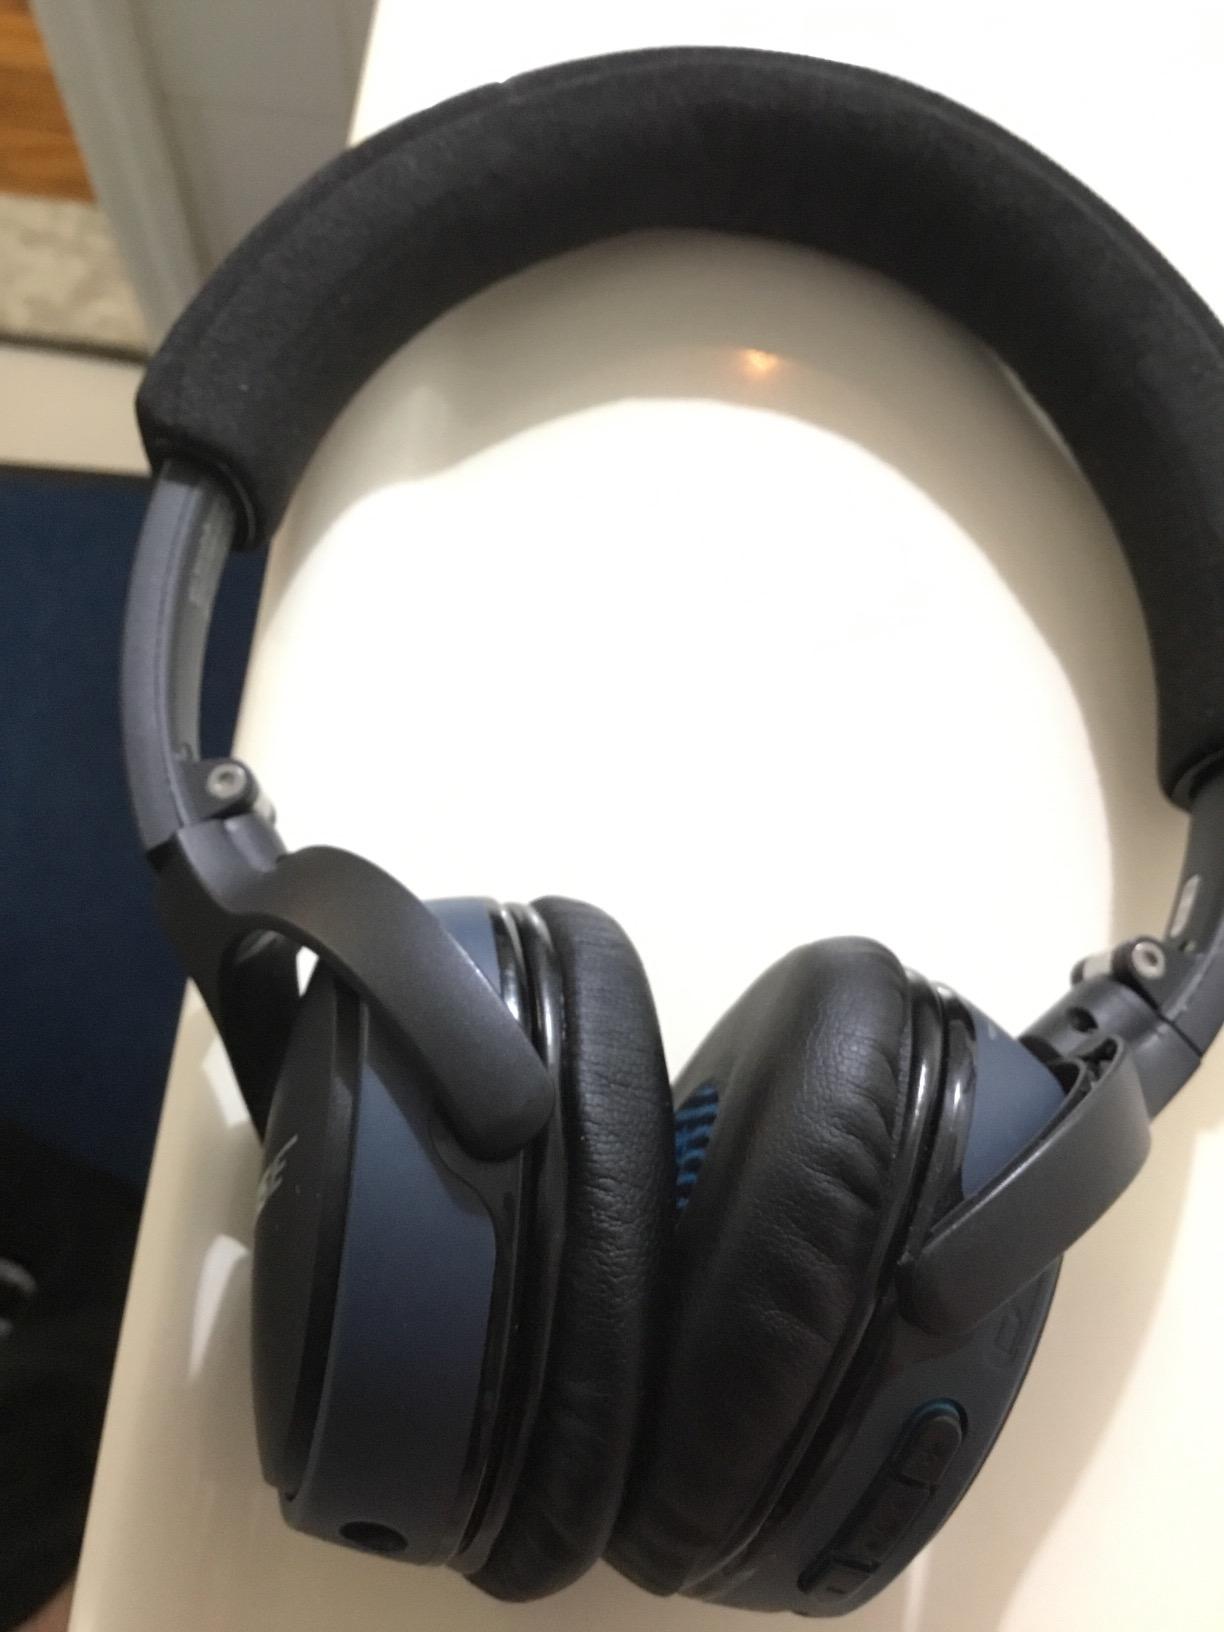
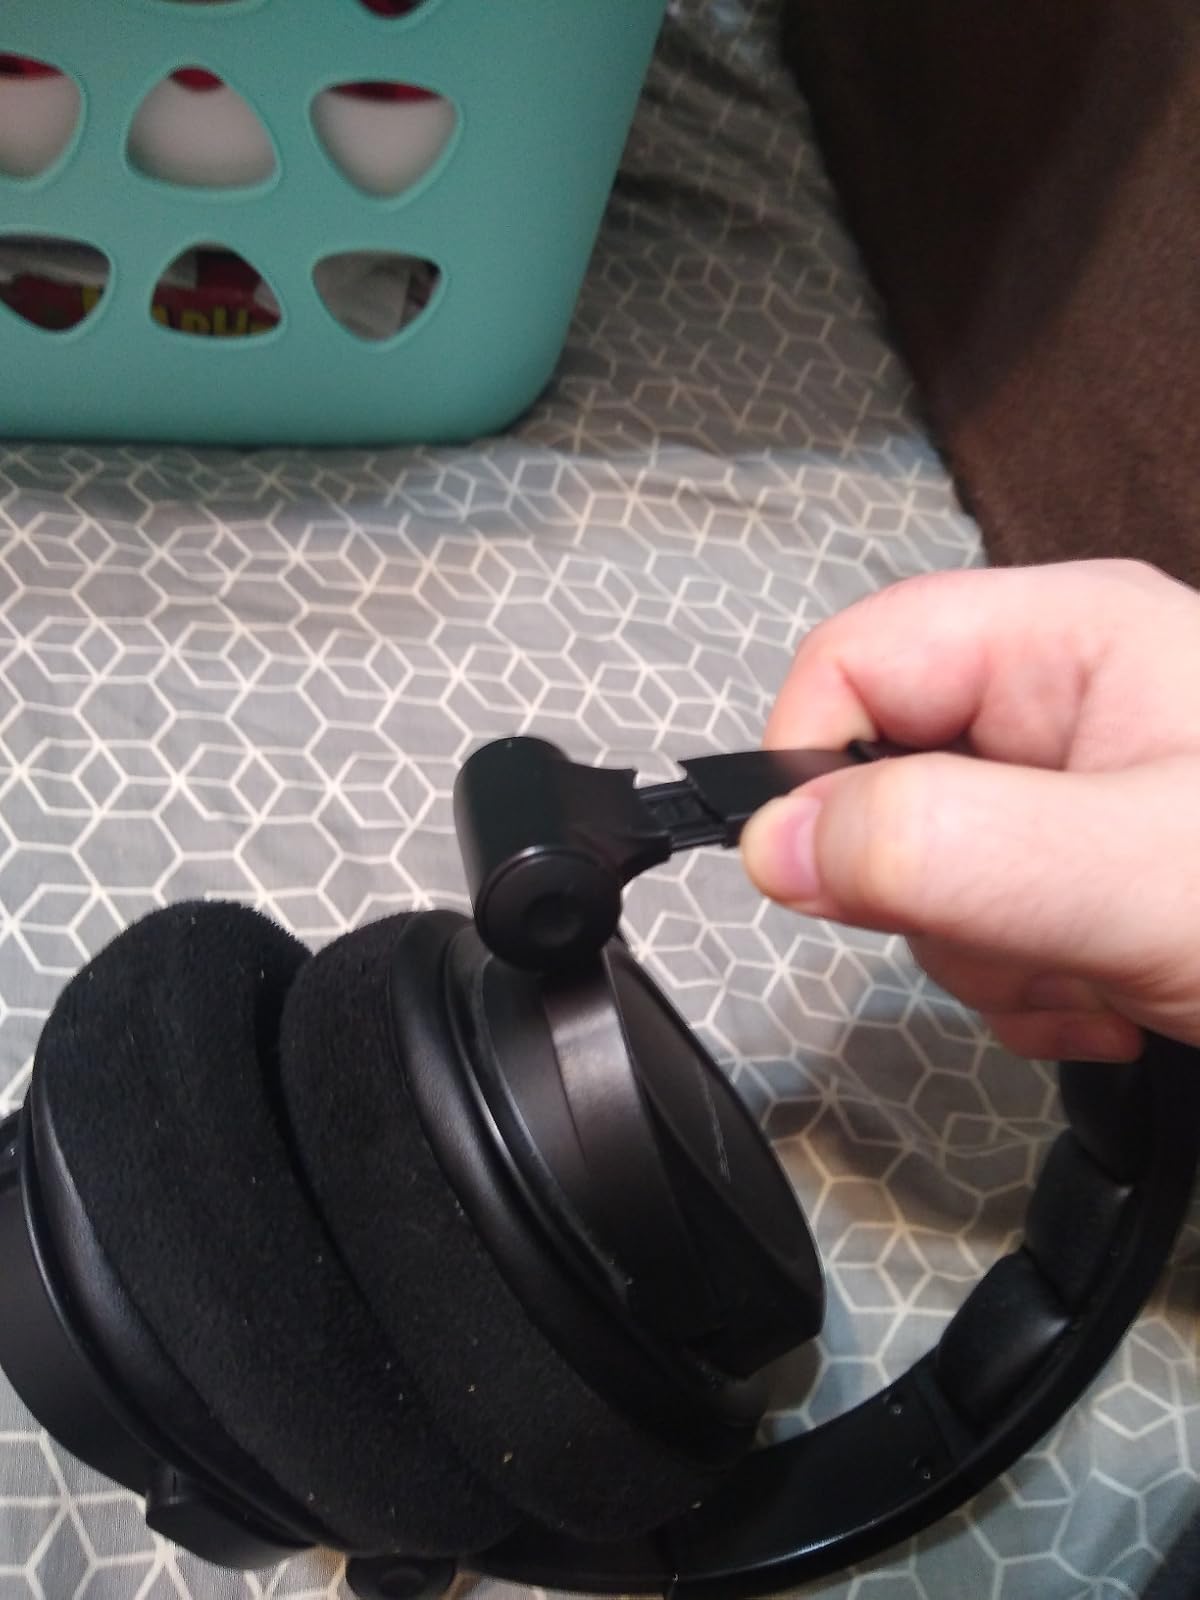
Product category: headphones
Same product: no